Alpha (motorcycle)

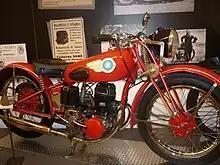
1945 350 cc Alpha - Museu de la Moto de Barcelona (Catalonia).

Nilo Masó Miró, a former speed driver, started his motorcycle manufacturing company in 1924 in Barcelona, producing machines powered by 175 and 250 cc two-stroke engines from Villiers and DKW. Alpha became one of the leading Spanish motorcycle manufacturers of the period before the Spanish Civil War. The marque was known for the pleasing aesthetics of its models.